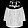
Label: Coat